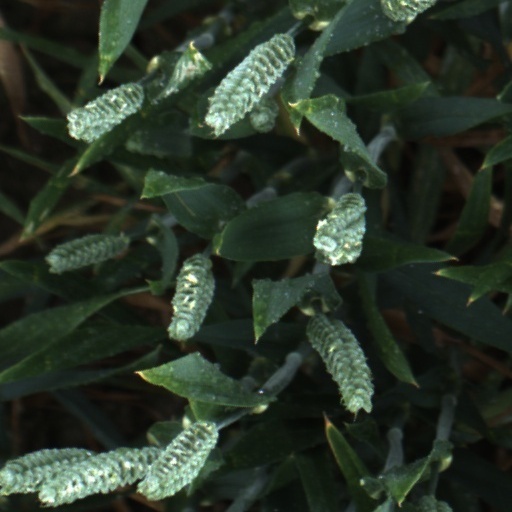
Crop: wheat